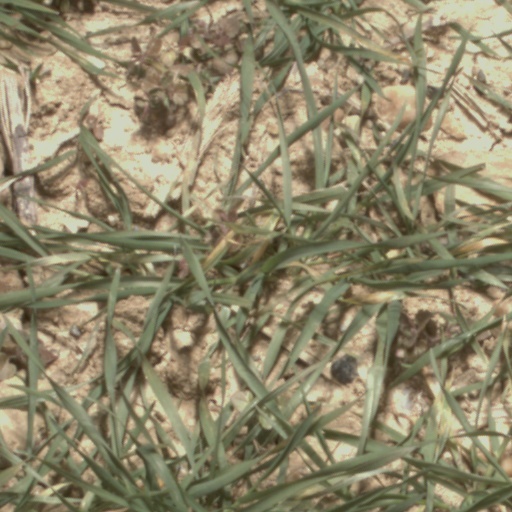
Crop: wheat